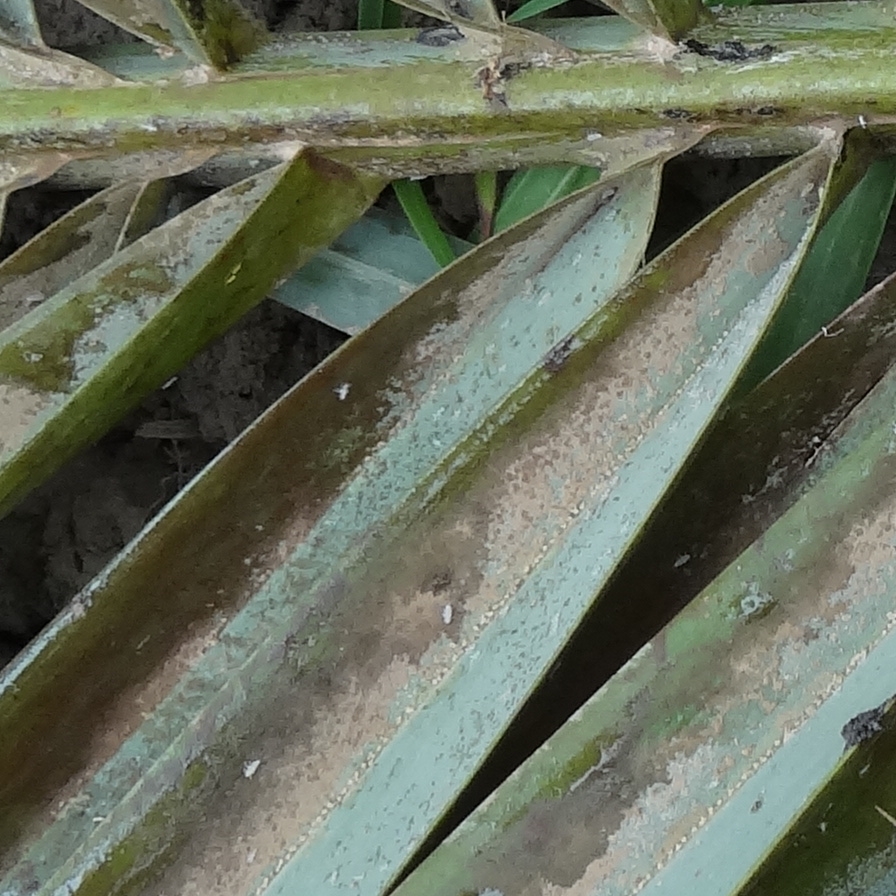
Label: Dubas